Arson

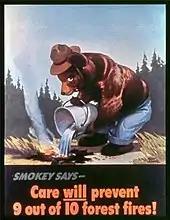
Smokey Bear in poster from 1944.

Prevention Week campaigns includes various information on safe cooking practices pertaining to grilling, microwaving, and cooking on a stove.